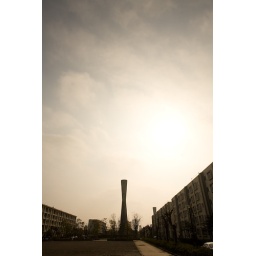
A tall water tower stands in old estates